Sergei Beletzkiy

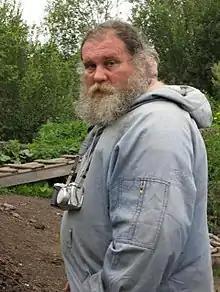
Sergei Beletsky

Sergei Vasilevich Beletsky Сергей Васильевич Белецкий (21 August 1953 Leningrad, USSR – 19 February 2022 Saint Petersburg, Russia) was a Russian archaeologist and historian. He was a Doctor of Historical Sciences and Leading Researcher of the Department of Slavic-Finnish Archeology for the Institute of the History of Material Culture of the USSR Academy of Sciences (RAS).